Willa Holland

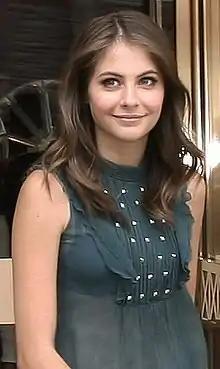
Holland at the 2008 Toronto International Film Festival

In December 2007, Holland was cast in the independent drama film "Garden Party", playing the role of April, a troubled teenage aspiring model who tries to make it in Los Angeles. In September 2008, The CW announced Holland would appear in three episodes of the second season of the teen-drama television series "Gossip Girl", created by "The O.C." creator Josh Schwartz. Holland played the role of a rebellious 16-year-old model who befriends and creates havoc for Jenny Humphrey (Taylor Momsen). In March 2010, Holland made a one-off return in the 16th episode of the third season, "The Empire Strikes Jack".